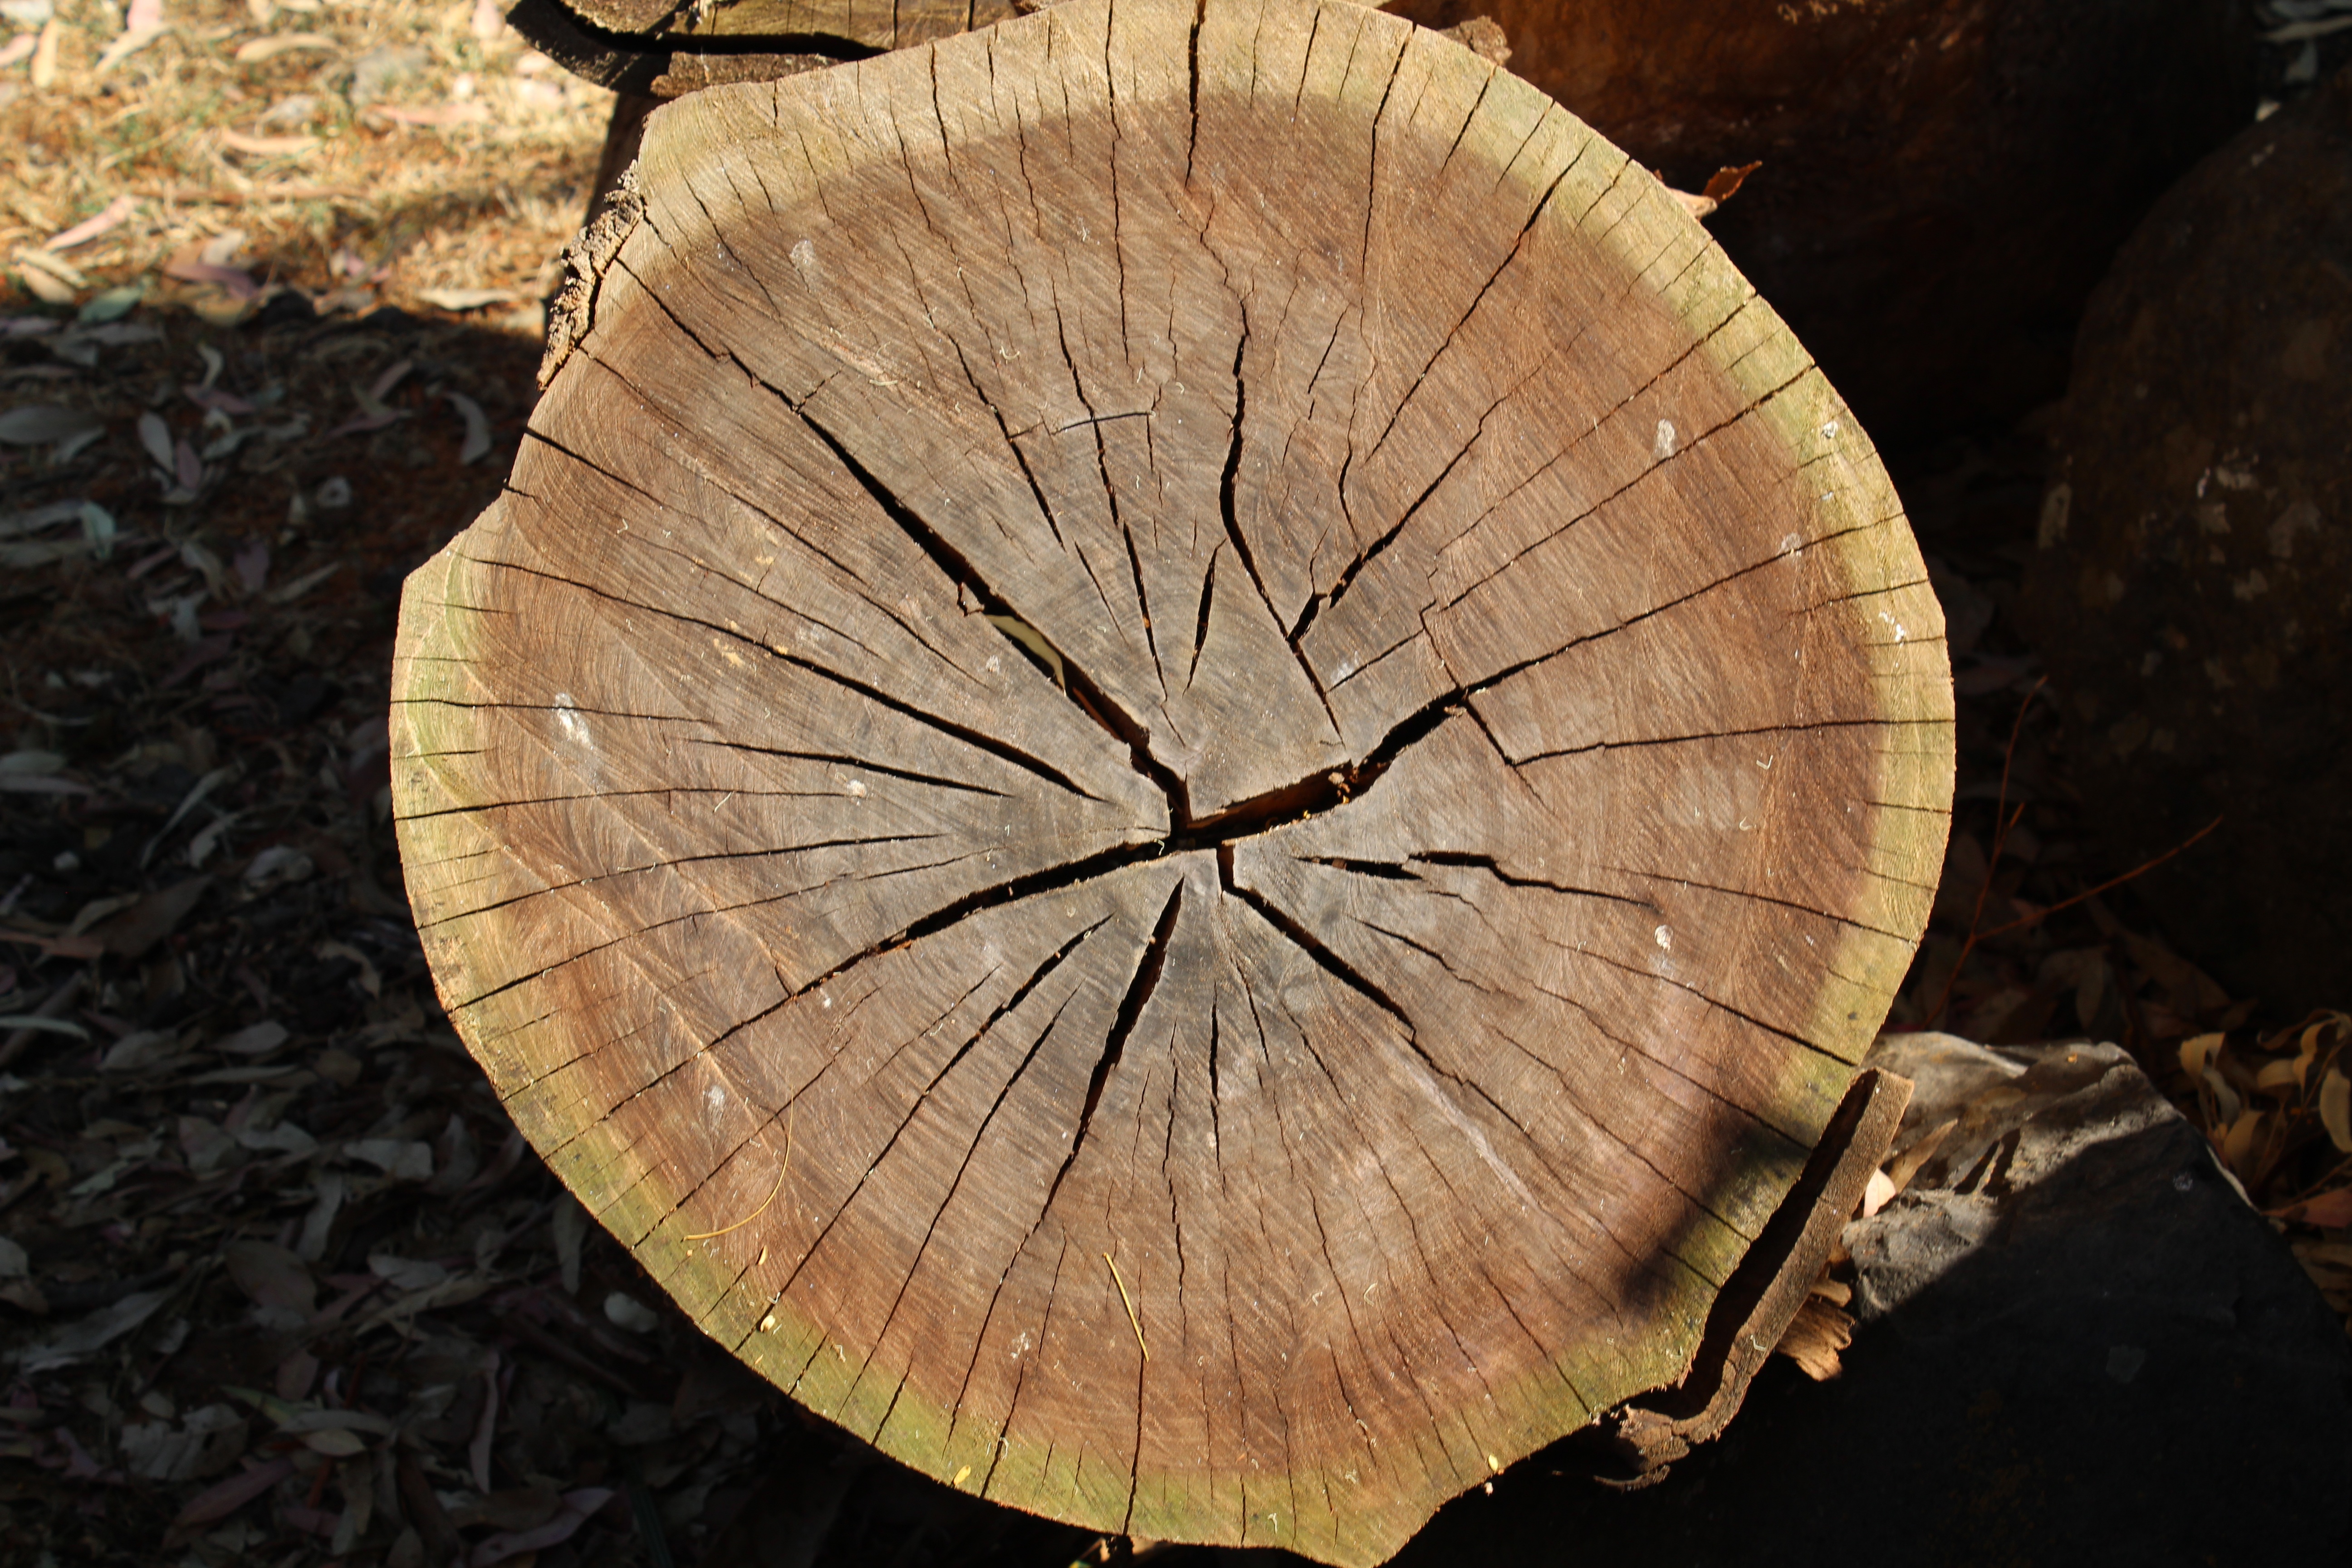
tree, nature, branch, plant, wood, leaf, flower, trunk, autumn, brown, soil, botany, flora, season, tree trunk, close up, tree stump, macro photography, woody plant, medicinal mushroom